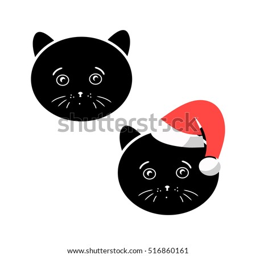
the head of a black kitten on a white background , the cat in the hat .